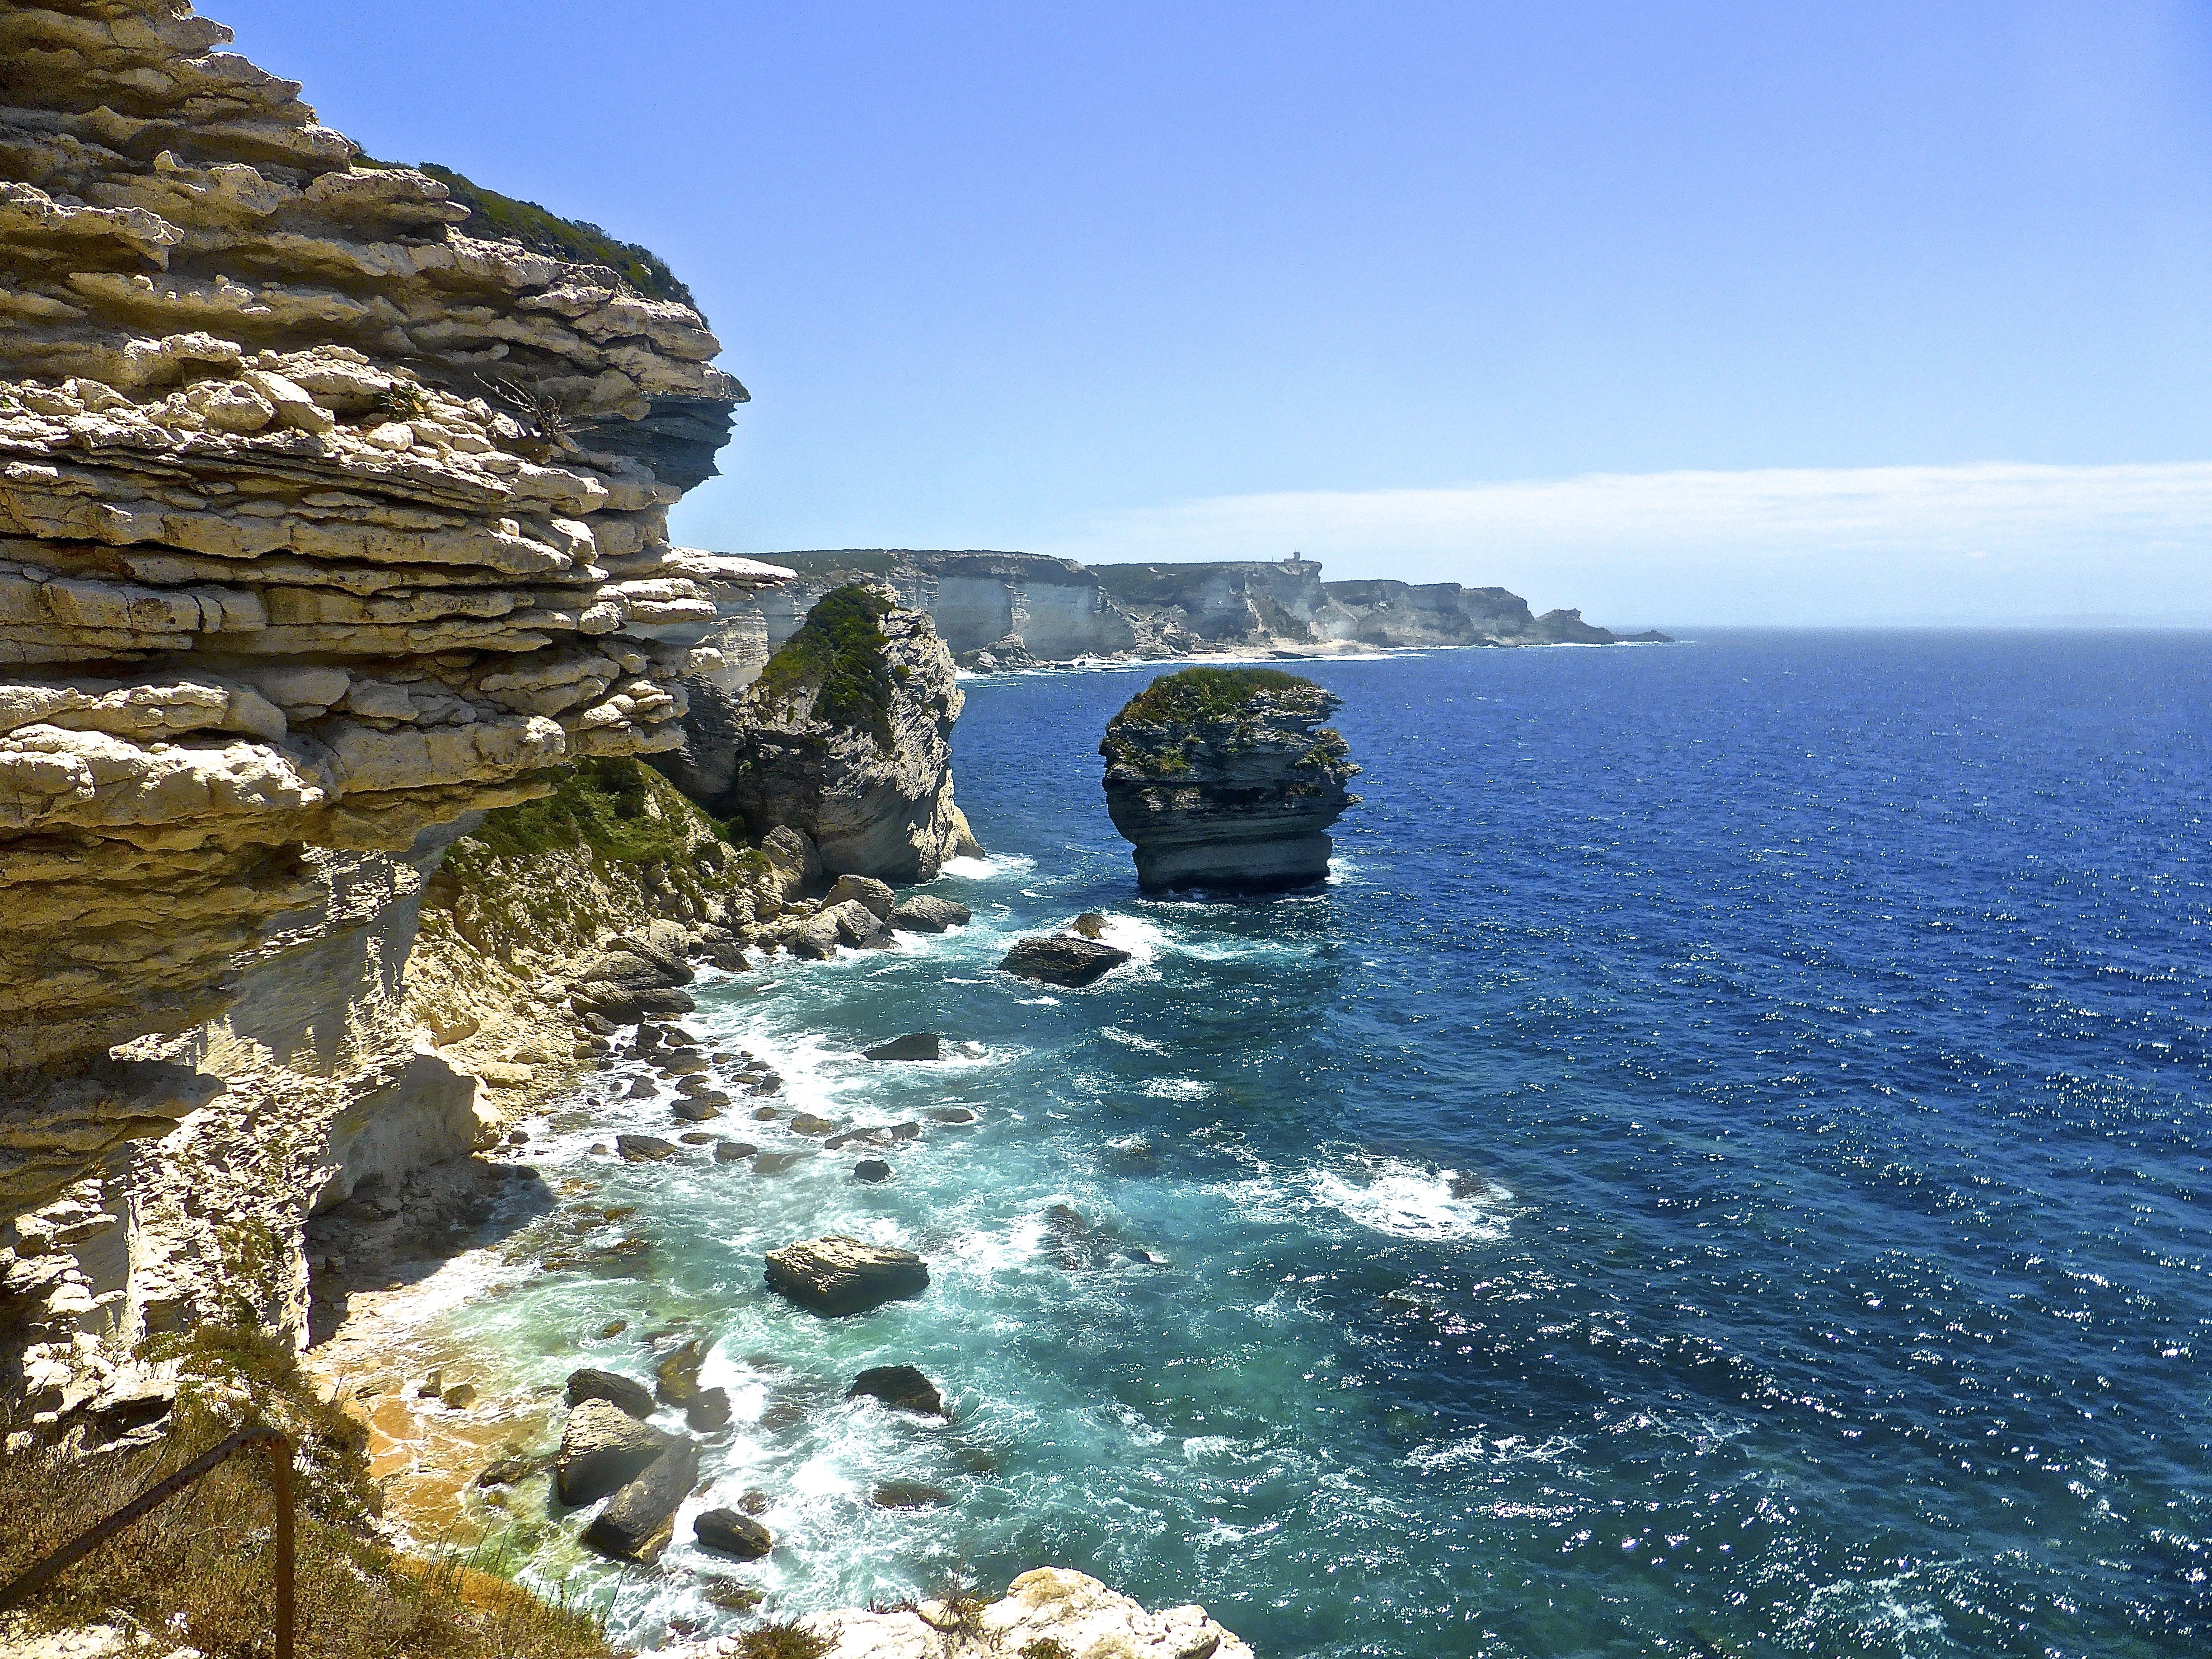
beach, sea, coast, rock, ocean, shore, vacation, cliff, seaside, cove, bay, terrain, body of water, cliffs, cape, islet, landform, geographical feature